Croatian historiography

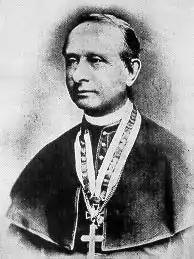
Franjo Rački was the main figure in the development of modern Croatian historiography.

Fifteenth- and sixteenth-century South Slavic humanists intellectuals, particularly those near the Adriatic coast, helped establish and cultivate a Croatian past through their writings, although few of them engaged in scholarly historical writing. In 1532, Vinko Pribojević wrote "De origine successibusque Slavorum" ("On the Origin and Events of the Slavs"), which, despite its inaccuracies and occasional fabrications, was the first source-based survey of the history of Dalmatia from early to modern times. The first modern Croatian historical work based on critical scholarly research was written by Johannes Lucius in 1666 and entitled "De regno Dalmatiae et Croatiae" ("On the realm of Dalmatia and Croatia"). Lučić is the first Croatian historian to critically approach and use sources, documents and chronicles, inscriptions and testaments and is sometimes referred to as the "father of Croatian historiography".